Val d'Europe (mall)

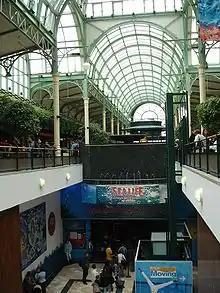
Shopping Mall

Val d’Europe is a shopping mall located 30 minutes to the east of Paris, the French capital and 5 minutes from the Disneyland Paris theme park and the Villages Nature holiday village.